Claire Feuerstein

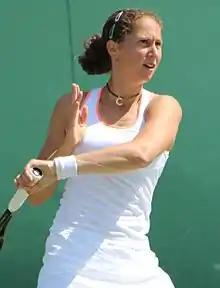
Claire Feuerstein, 2014

Claire Feuerstein (born 28 February 1986) is a former tennis player from France.